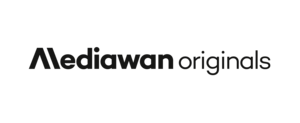
Mediawan est un groupe audiovisuel français, aujourd'hui parmi les plus importants d'Europe, créé en décembre 2015 par Pierre-Antoine Capton, Xavier Niel et Matthieu Pigasse.